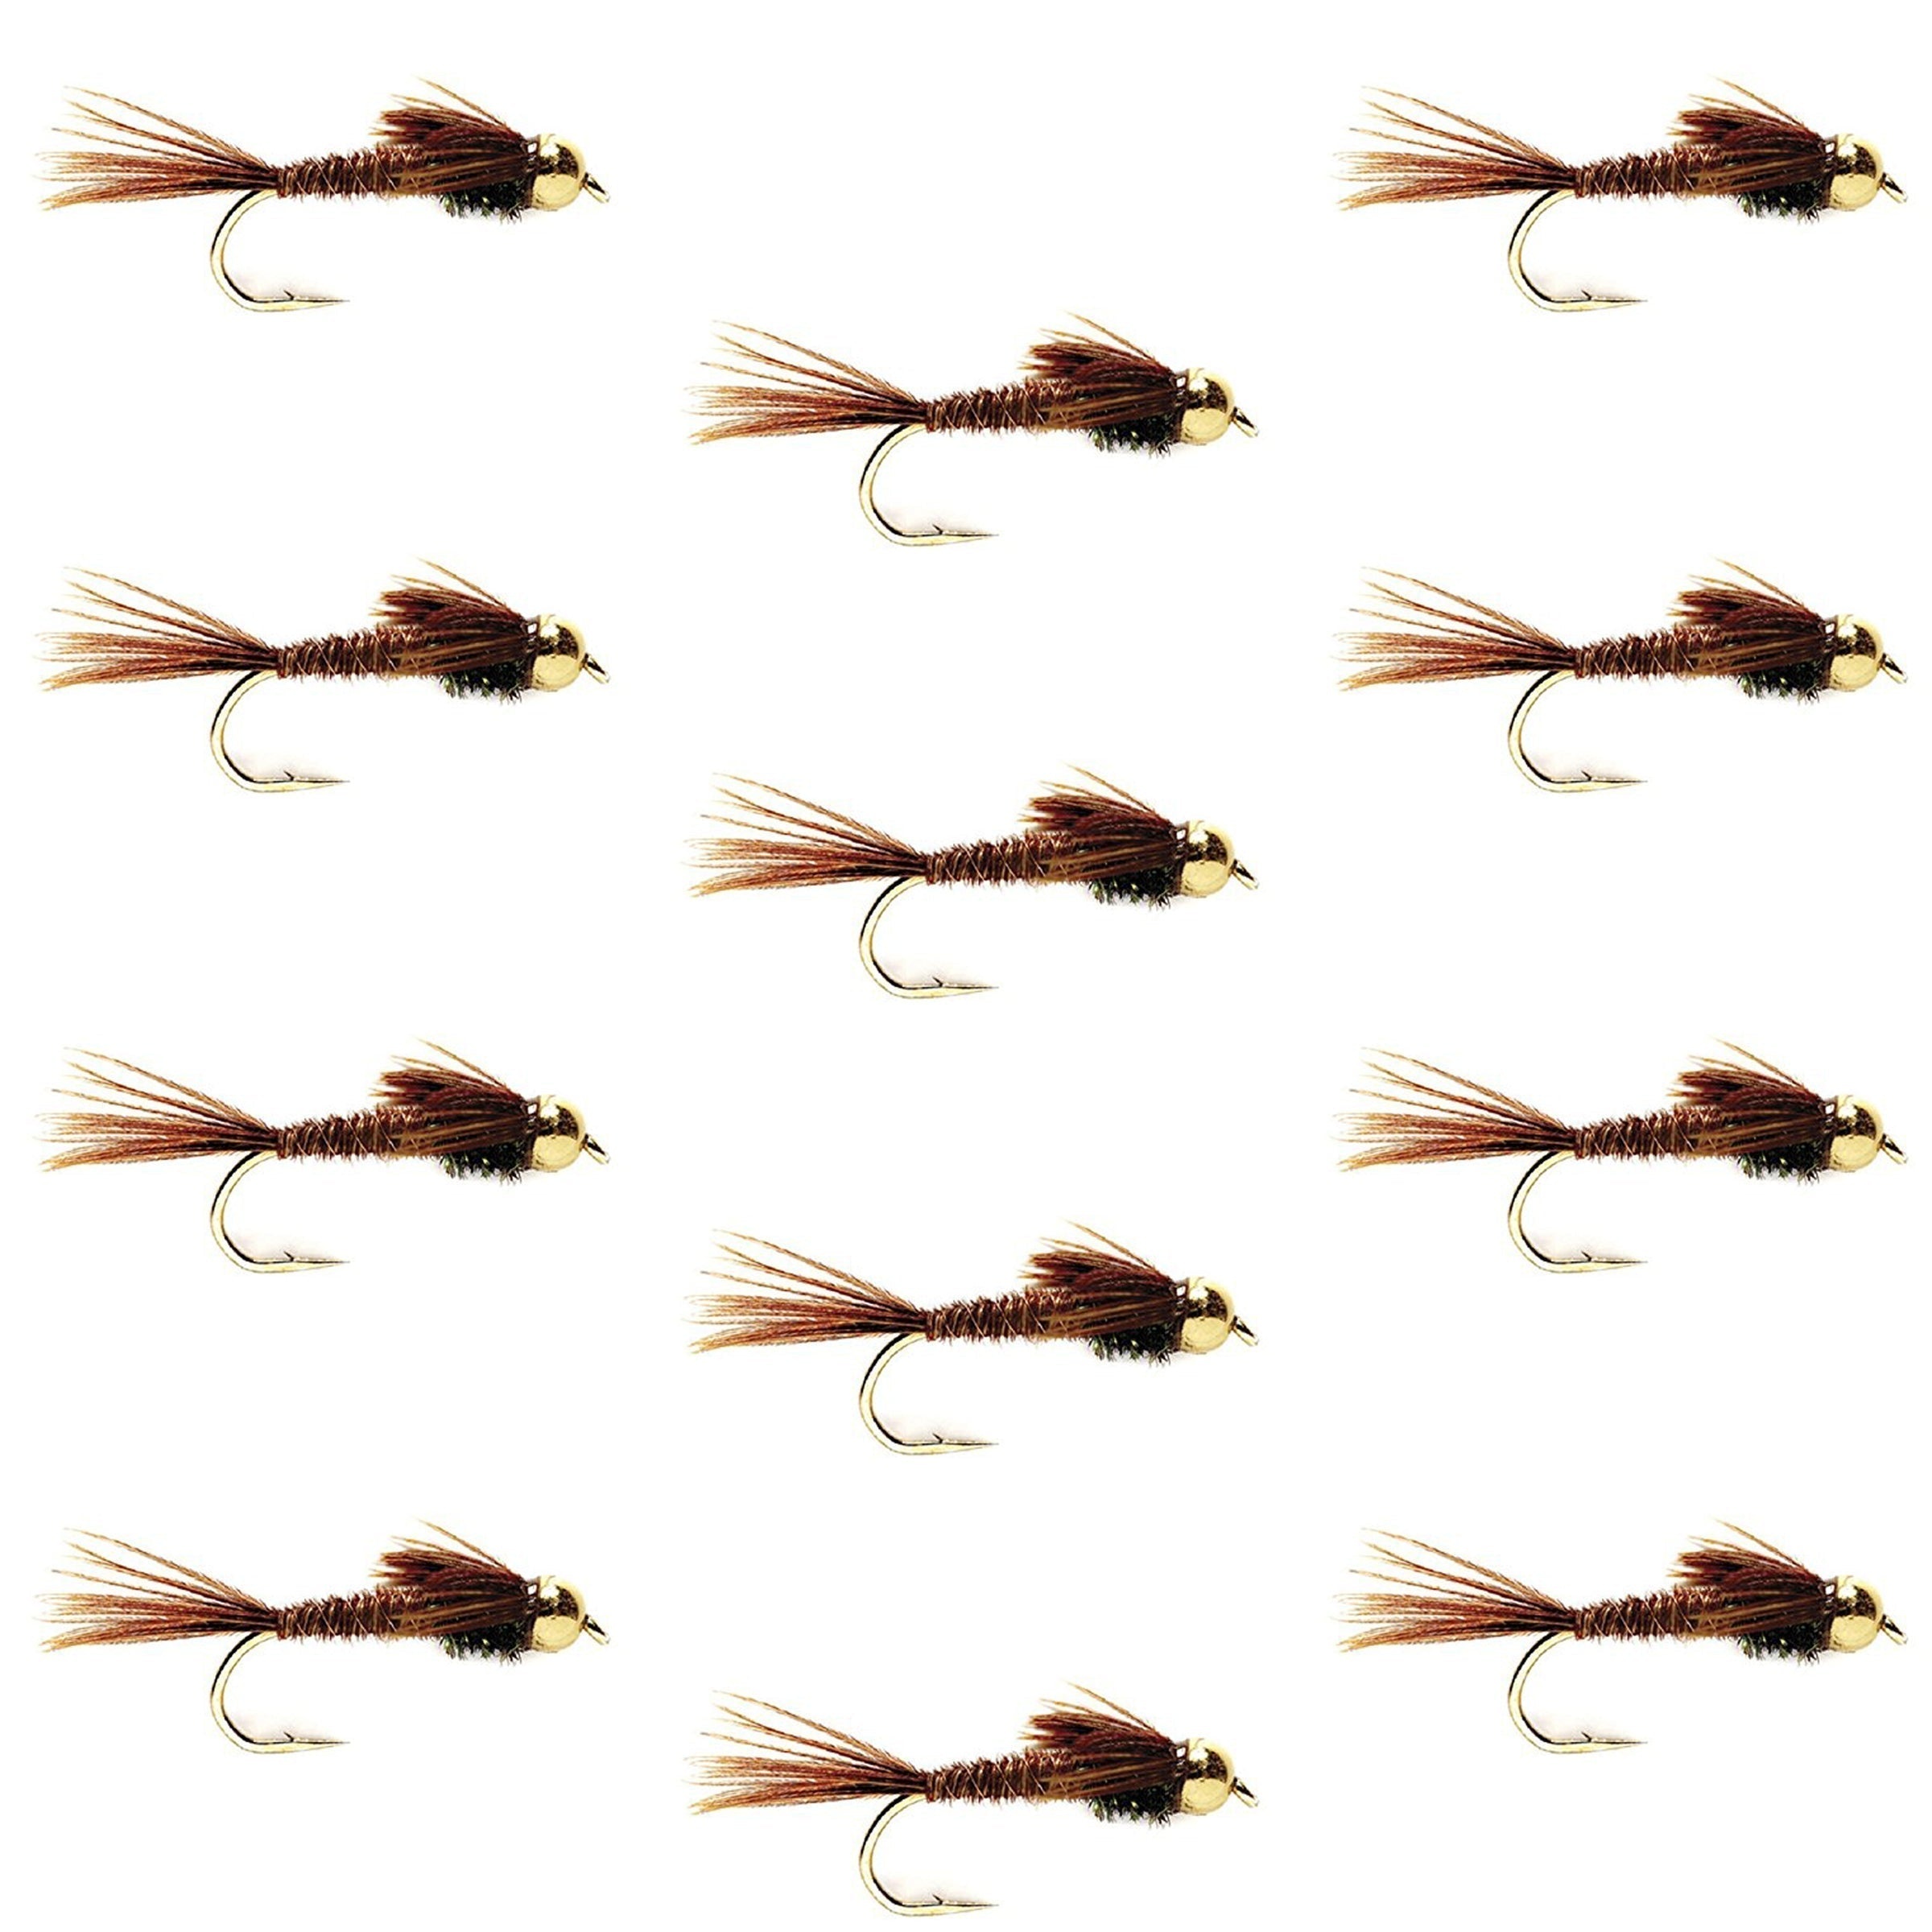
Tungsten Bead Head  Pheasant Tail Nymph 1 Dozen Flies  Size 18
This Tungsten bead head nymph wet trout fly is an excellent trout nymph pattern - a new take on the classic Sawyers Pheasant Tail nymph! Heavy bead head for getting deep in the water column quickly to catch fish! Excellent trout, bass, salmon, panfish or steelhead flies. Set of 12 - hand tied Pheasants Tail Nymph Fly Fishing Flies - Hook Size 18
Brand: The Fly Fishing Place
Category: Sporting Goods > Outdoor Recreation > Fishing > Fishing Tackle > Fishing Baits & Lures > Artificial Fishing Flies